Princess Louise of Belgium

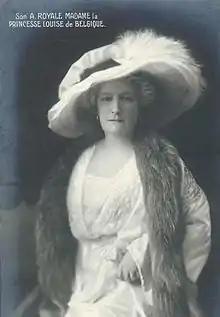
Princess Louise, ca. 1900.

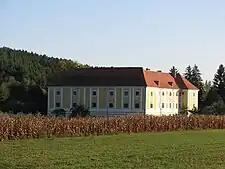
Loborgrad castle in Lobor, Zagorje, Croatia, owned by Geza's step-father, where Louise and Geza lived with his mother and step-father during their exile in 1898

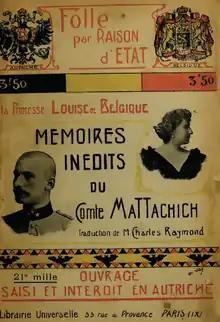
Memoirs of Count Geza Mattachich (1904).

In 1898, a few weeks after the duel, Philipp and the Emperor of Austria were determined to bring Louise back to Austria and remove her from Mattachich's influence. Supported in his designs by the Belgian sovereigns, Philipp then had his wife declared insane and convinced Emperor Franz Joseph I to have her locked up in a psychiatric hospital. Louise had the choice between returning to the Palais Coburg or internment in a nursing home. She opted for the second solution: the nursing home in Döbling, near Vienna, where she was installed in a special pavilion, isolated from other residents because of her rank.